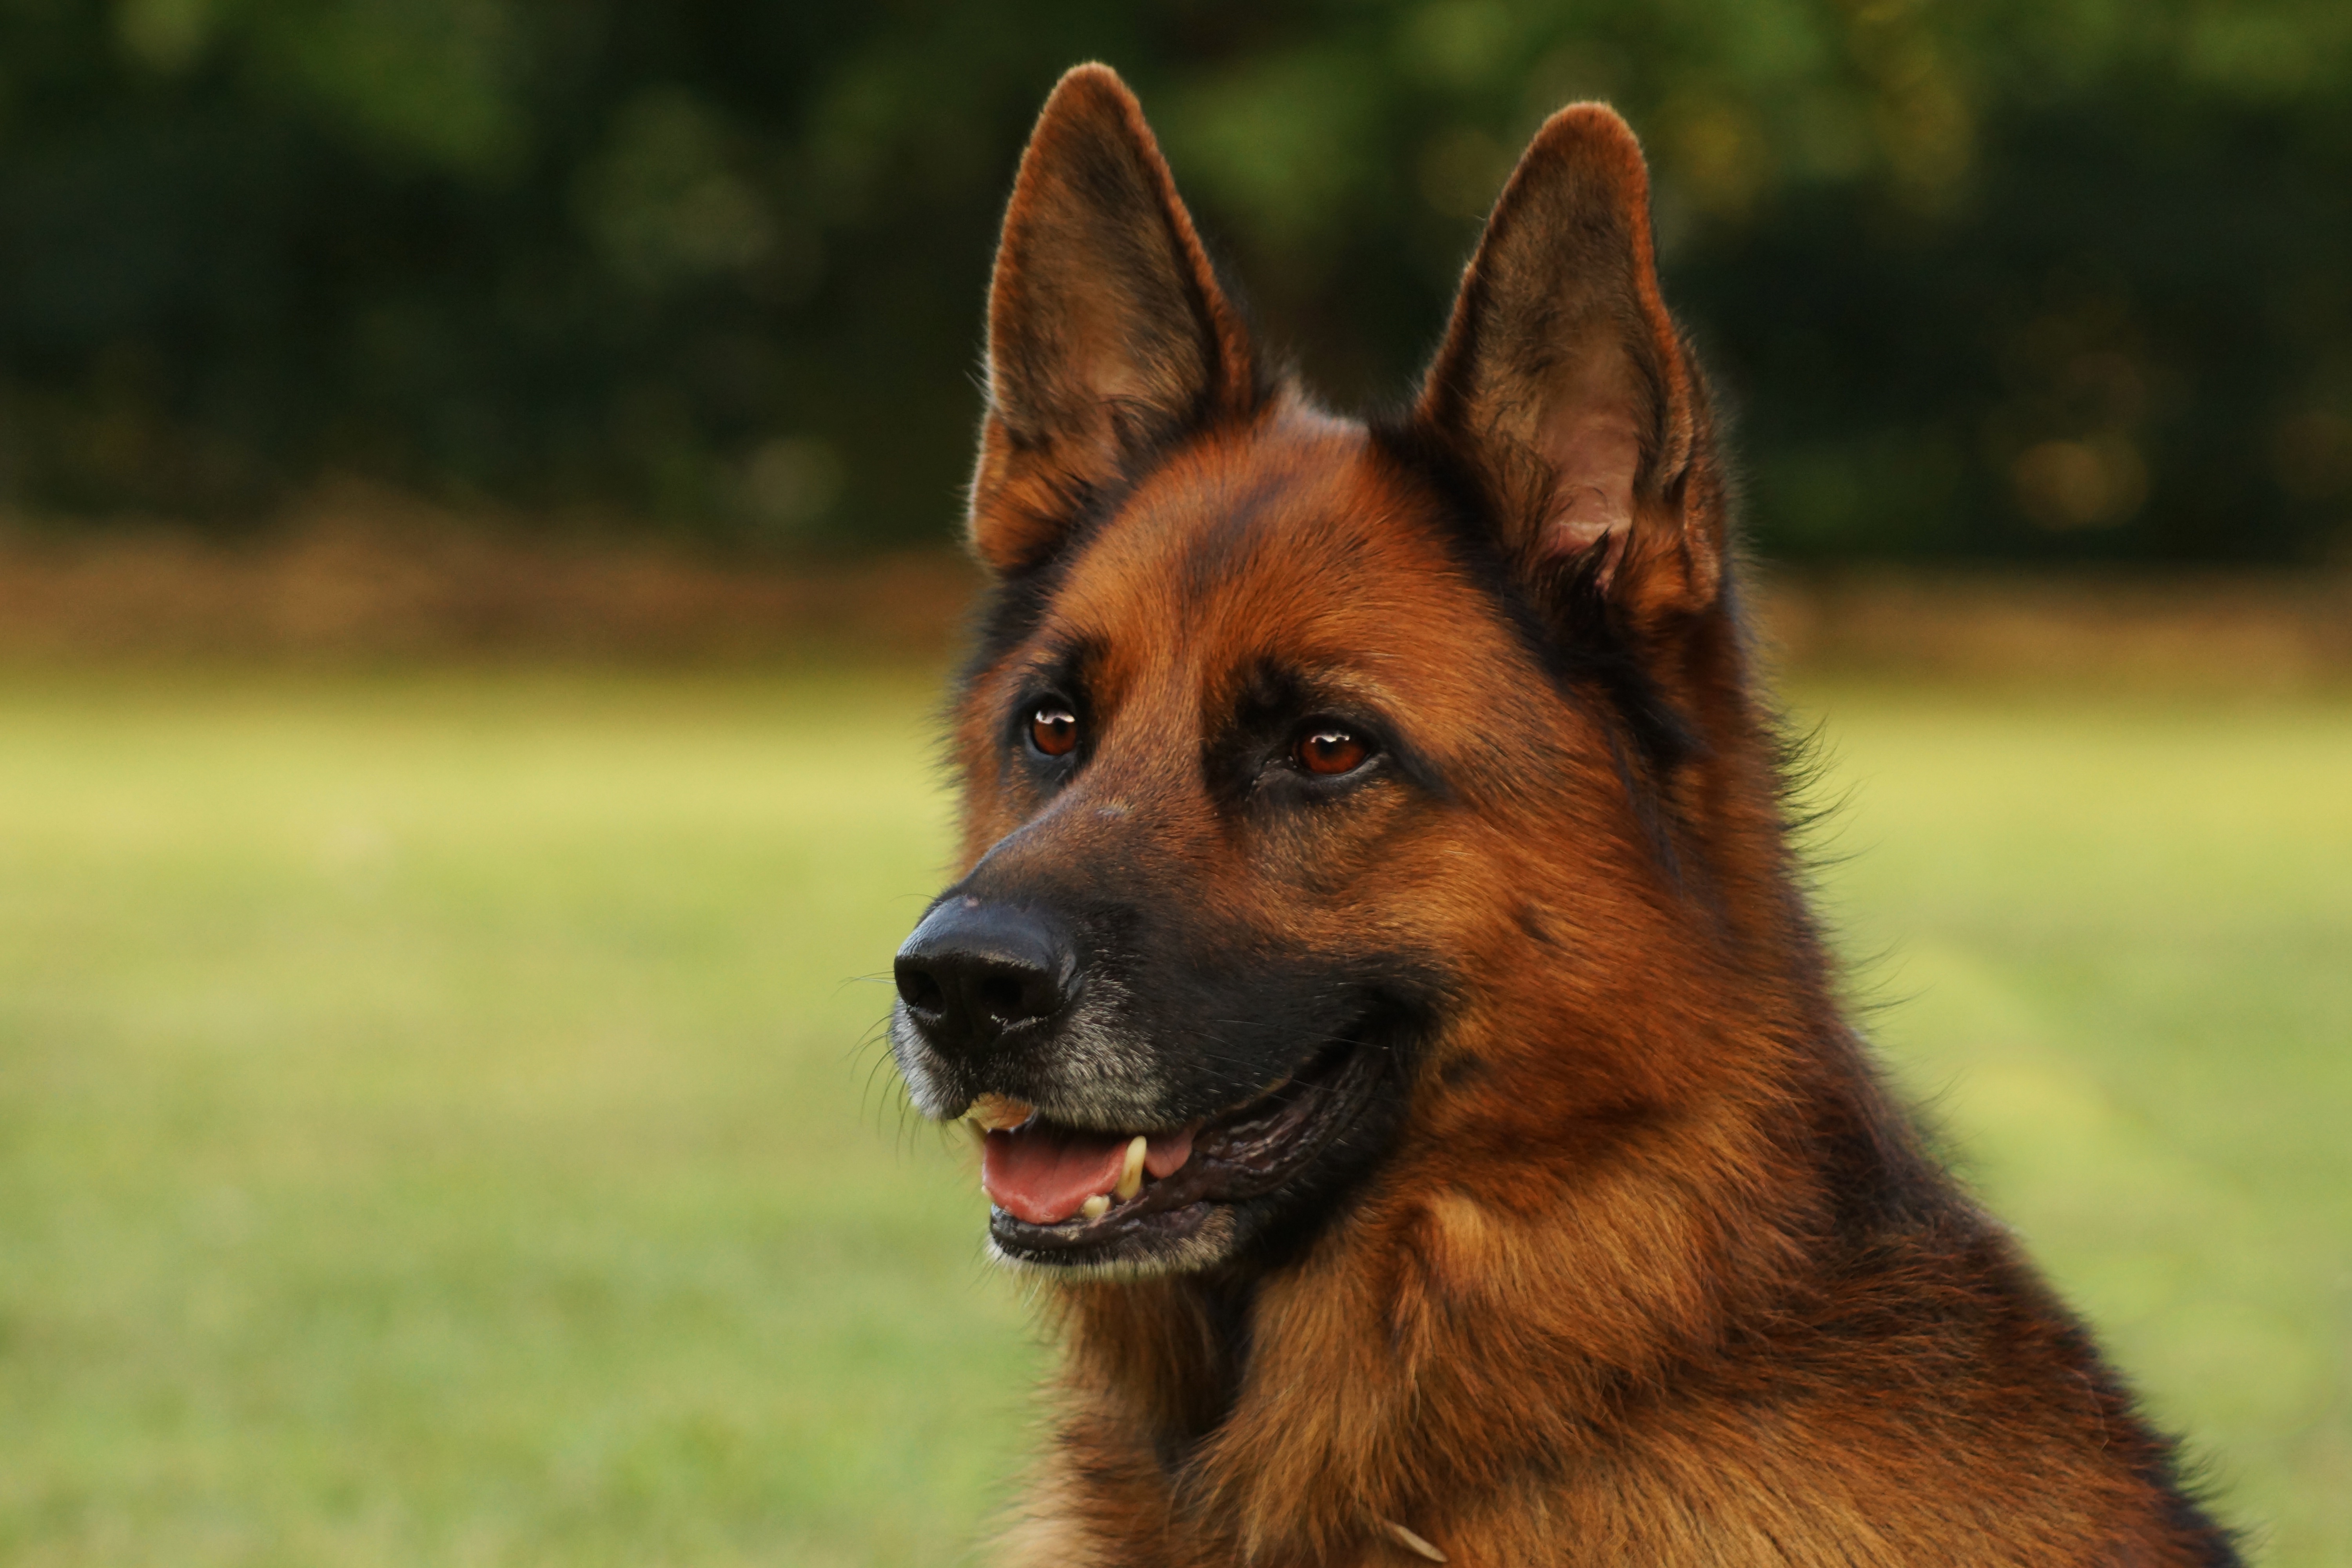
dog, mammal, vertebrate, dog breed, old german shepherd dog, belgian shepherd, belgian shepherd malinois, dog like mammal, carnivoran, dog breed group, shiloh shepherd dog, east european shepherd, german shepherd dog, bohemian shepherd, tervuren